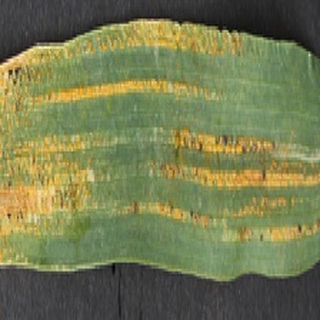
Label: wheat_yellow_rust